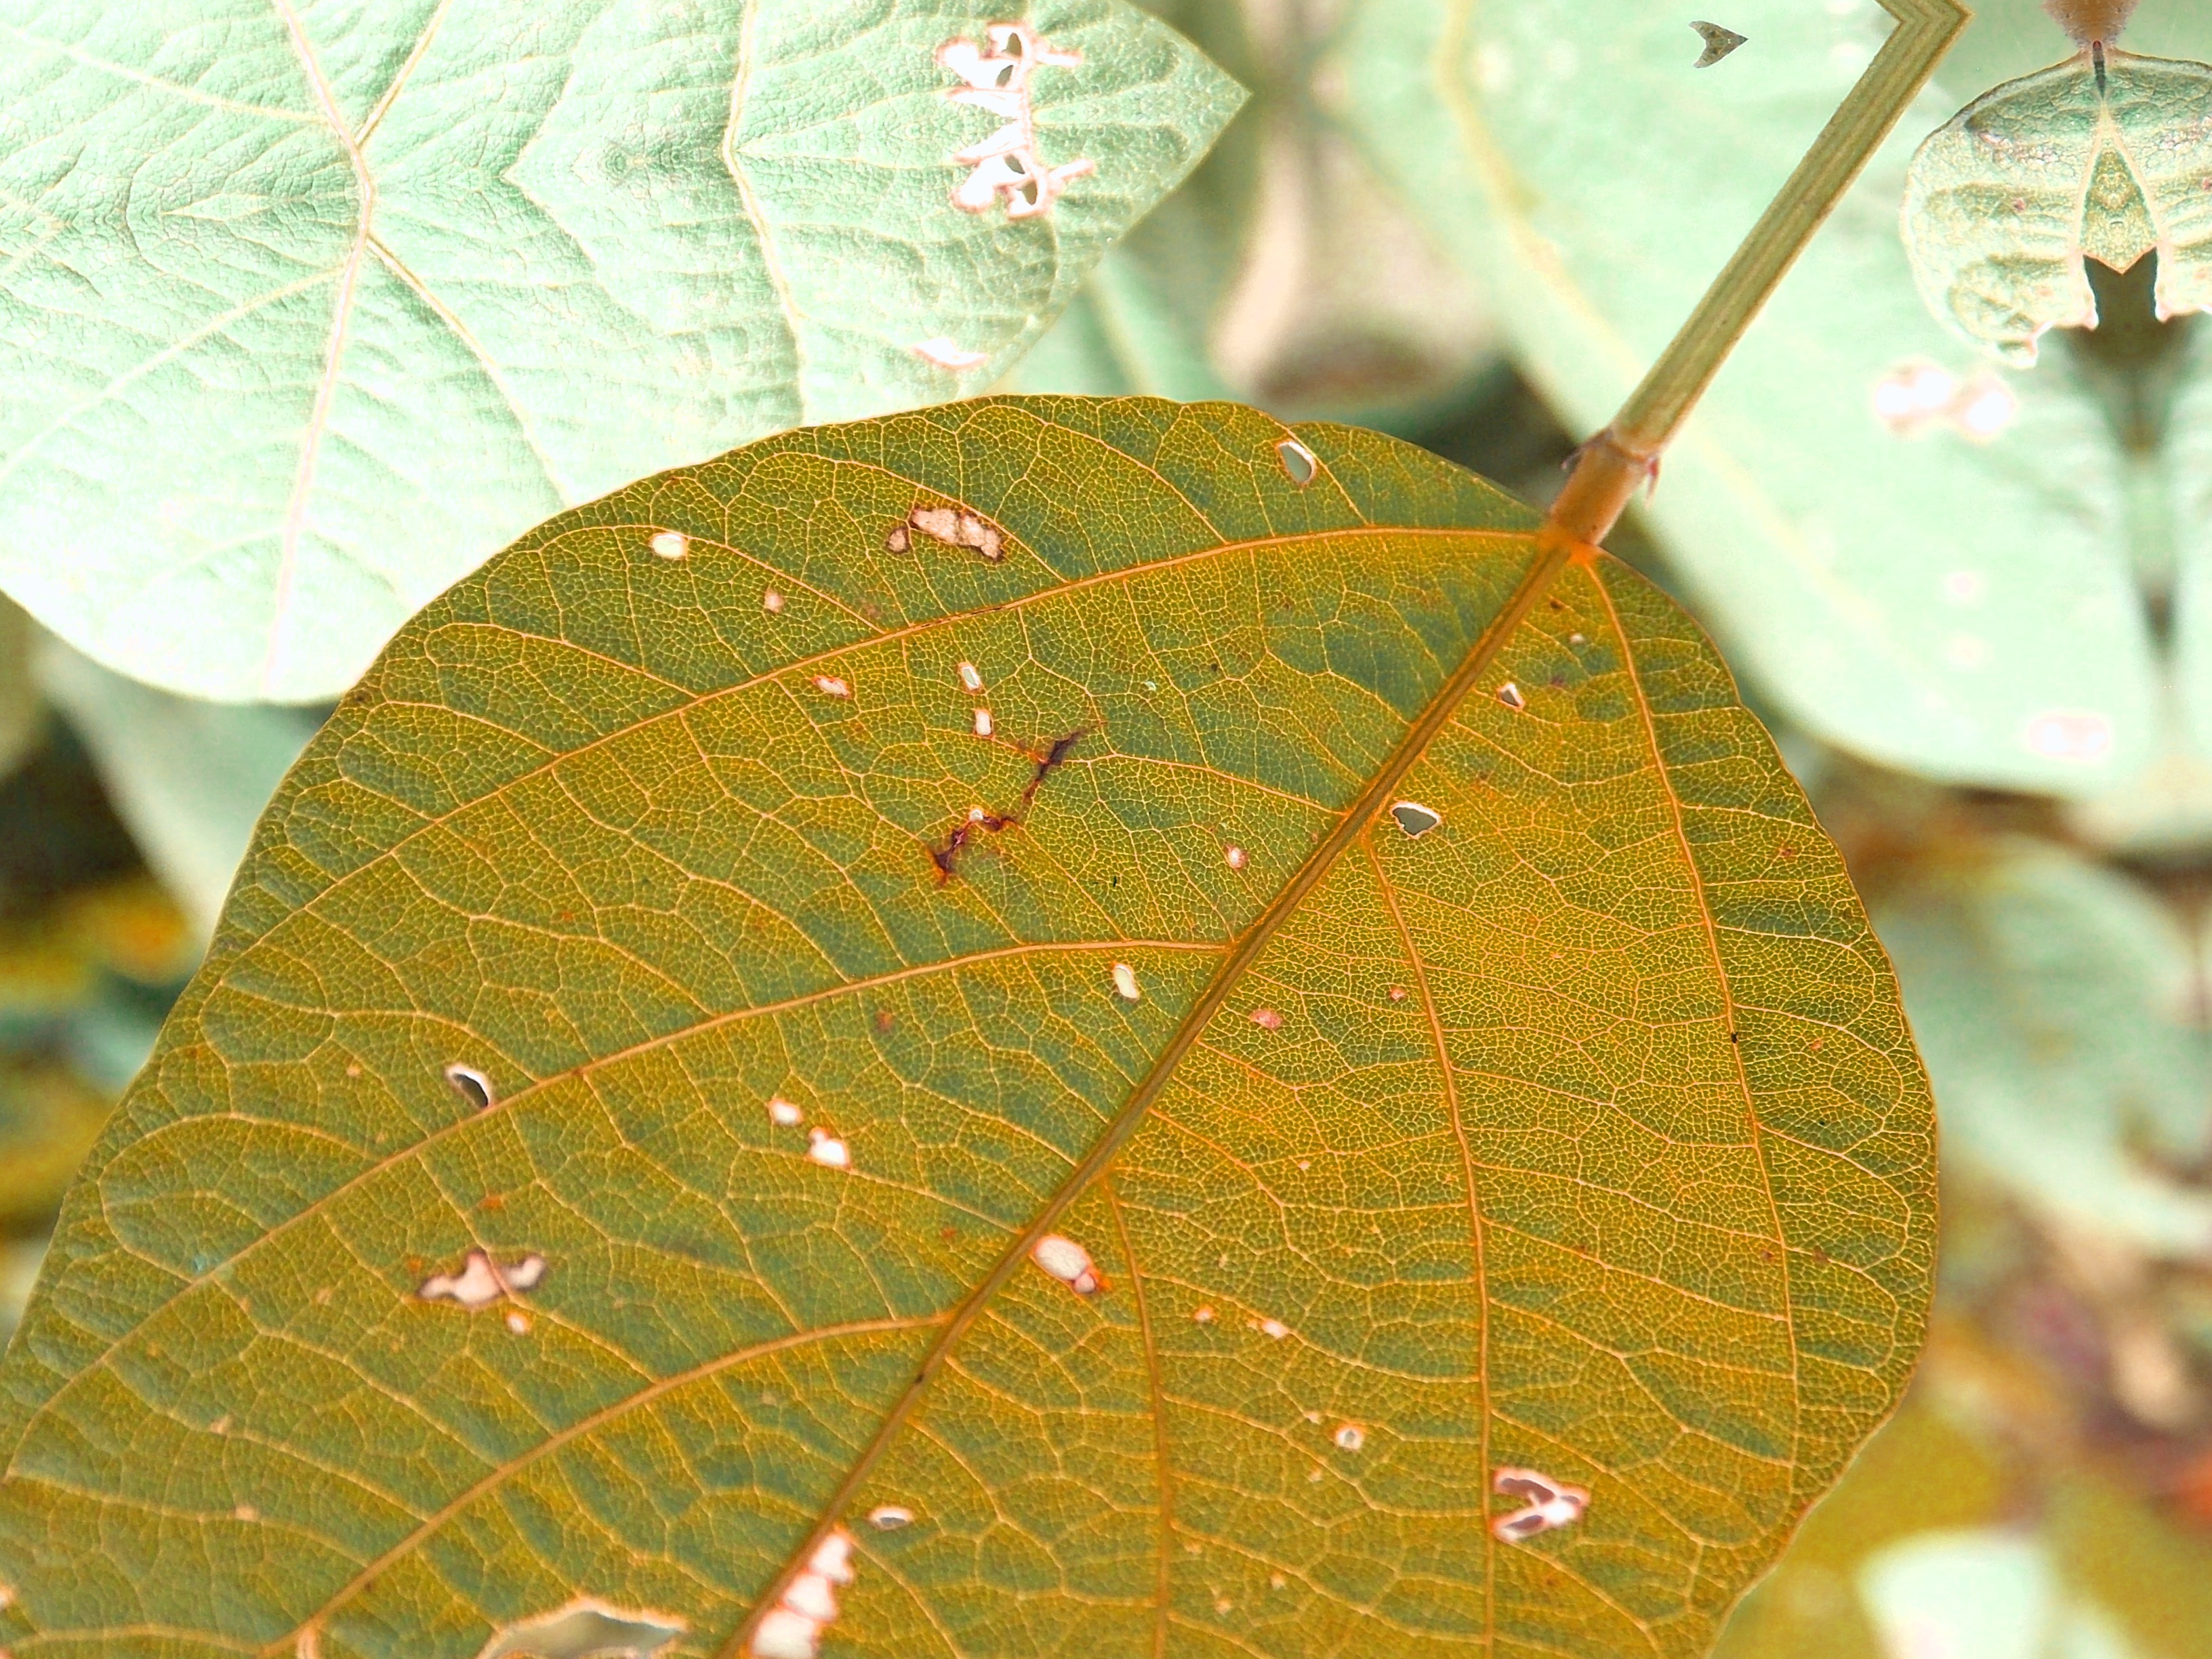
Label: Disease